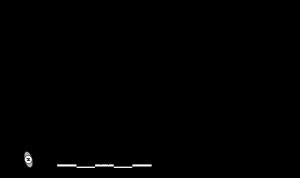
Tahuata est une île du groupe sud de l’archipel des Marquises, en Polynésie française, distante de seulement 4 km de l’île voisine d’Hiva Oa, dont elle est séparée par le Ha‘ava, ou Canal du Bordelais.